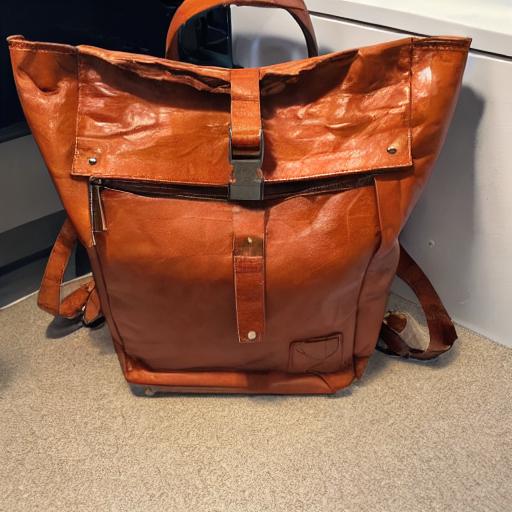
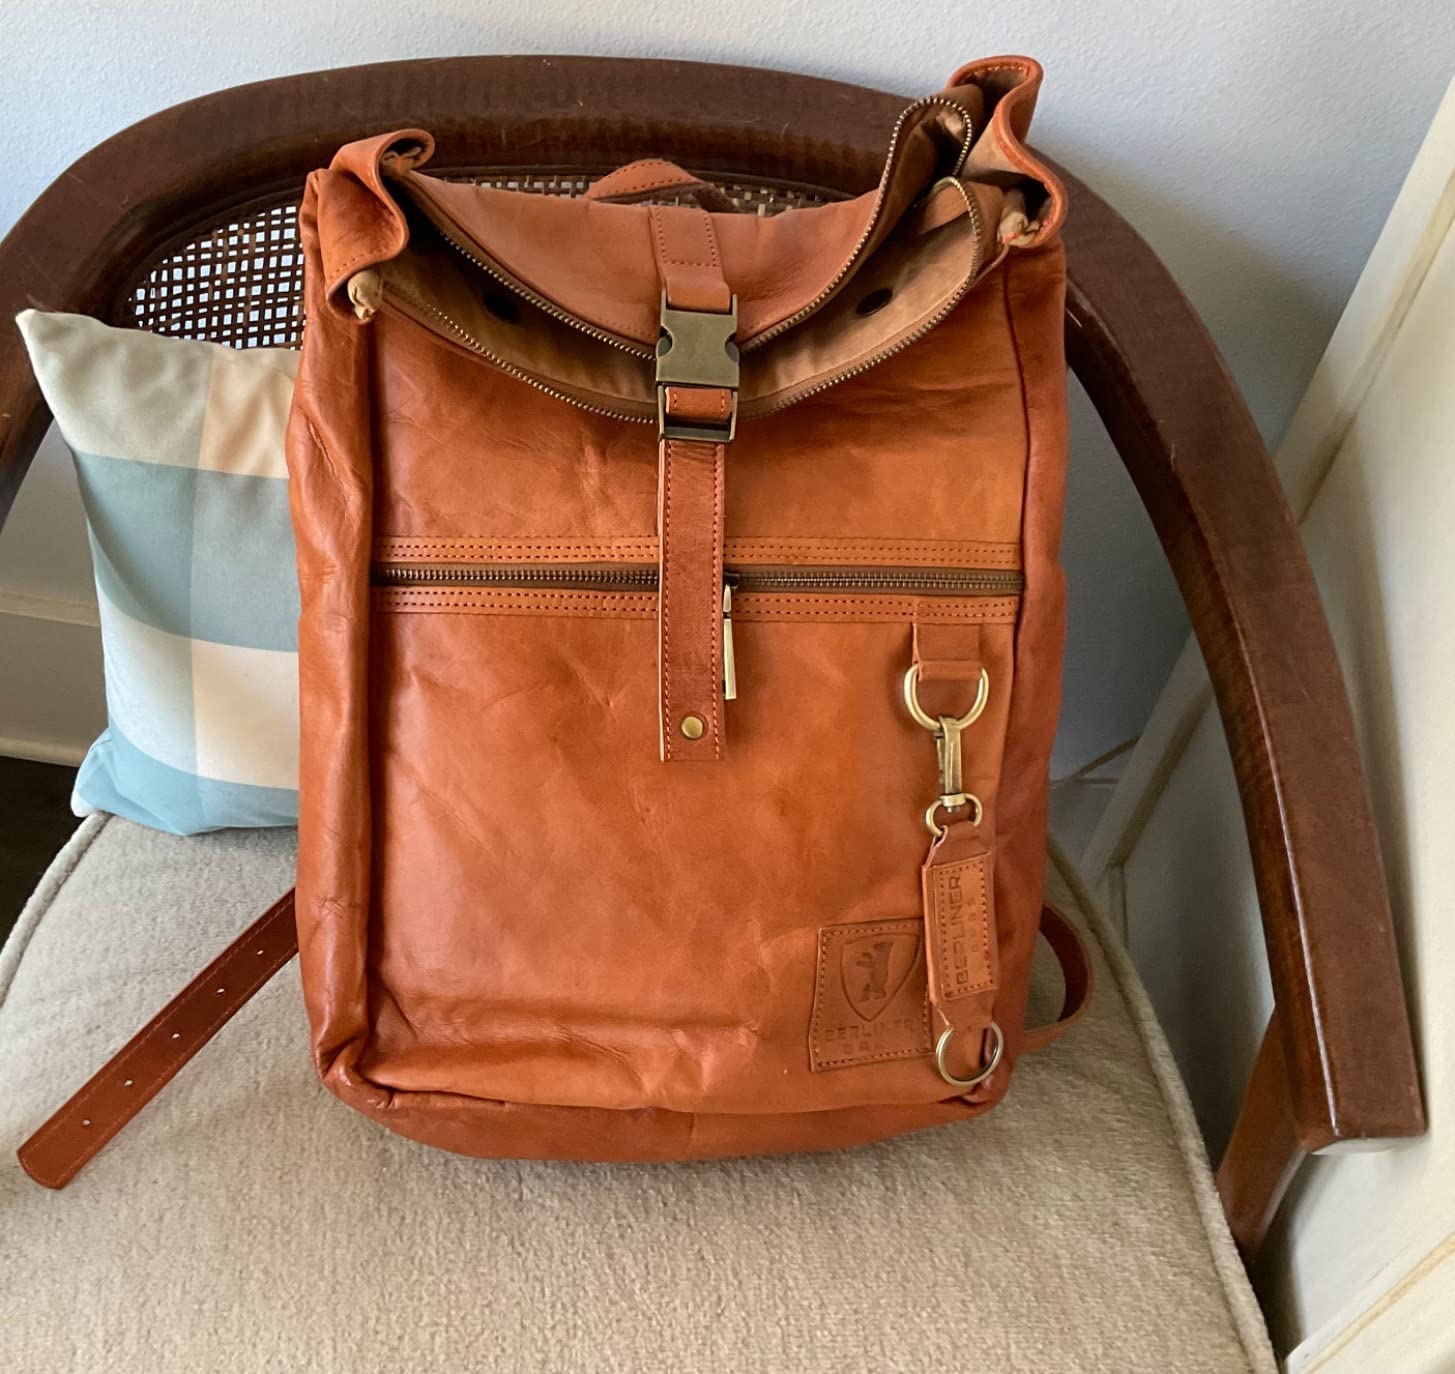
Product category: bag
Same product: no